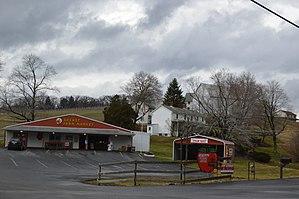
Marshall Township est un township, situé dans le comté d'Allegheny, en Pennsylvanie, aux États-Unis. En 2010, il comptait une population de 6 915 habitants.